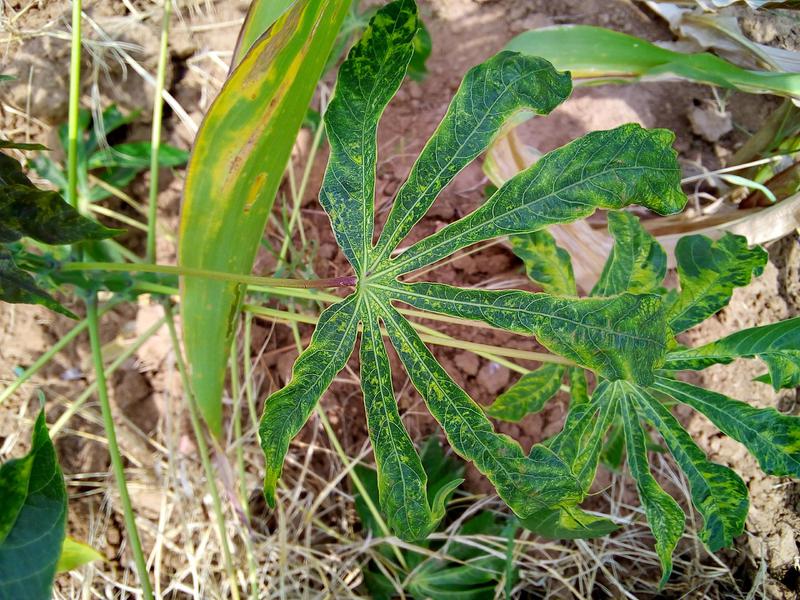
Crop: cassava
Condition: green_mottle